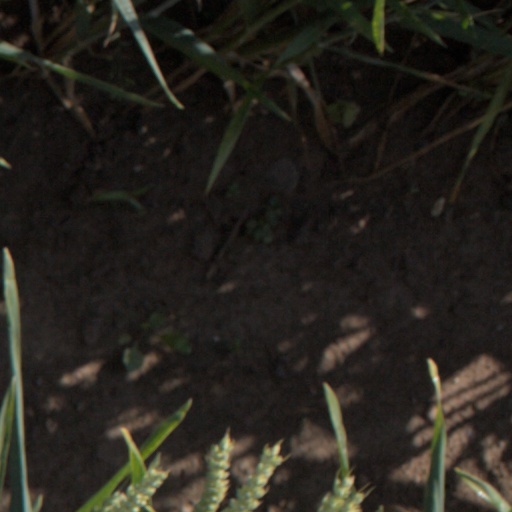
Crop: wheat